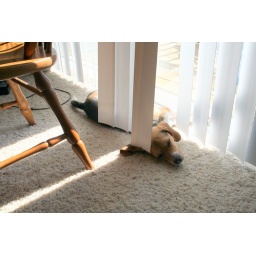
Lily sleeping in the curtains